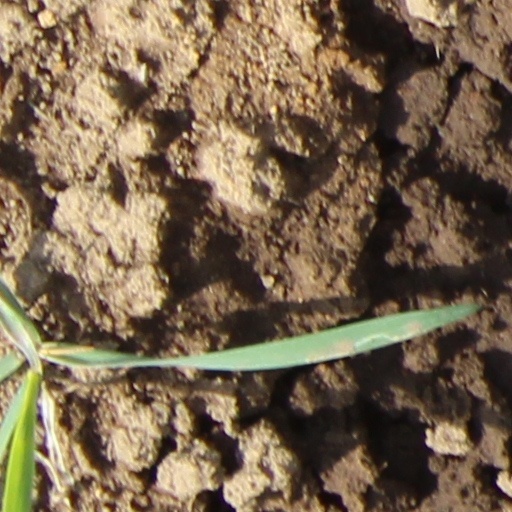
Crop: wheat